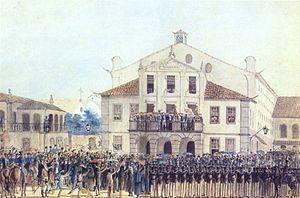
Pierre Iᵉʳ, également connu sous le nom de Pierre IV, est né le 12 octobre 1798 au palais de Queluz, à Lisbonne, au Portugal, et mort le 24 septembre 1834 au même endroit. Surnommé « le Libérateur » ou « le Roi soldat », il règne sur le Brésil du 12 octobre 1822 au 7 avril 1831 et sur le Portugal entre le 10 mars et le 2 mai 1826.